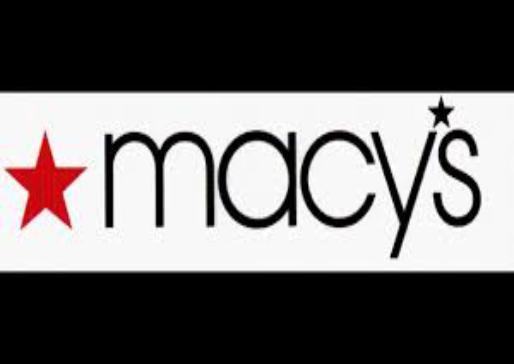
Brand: Macy's
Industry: Necessities